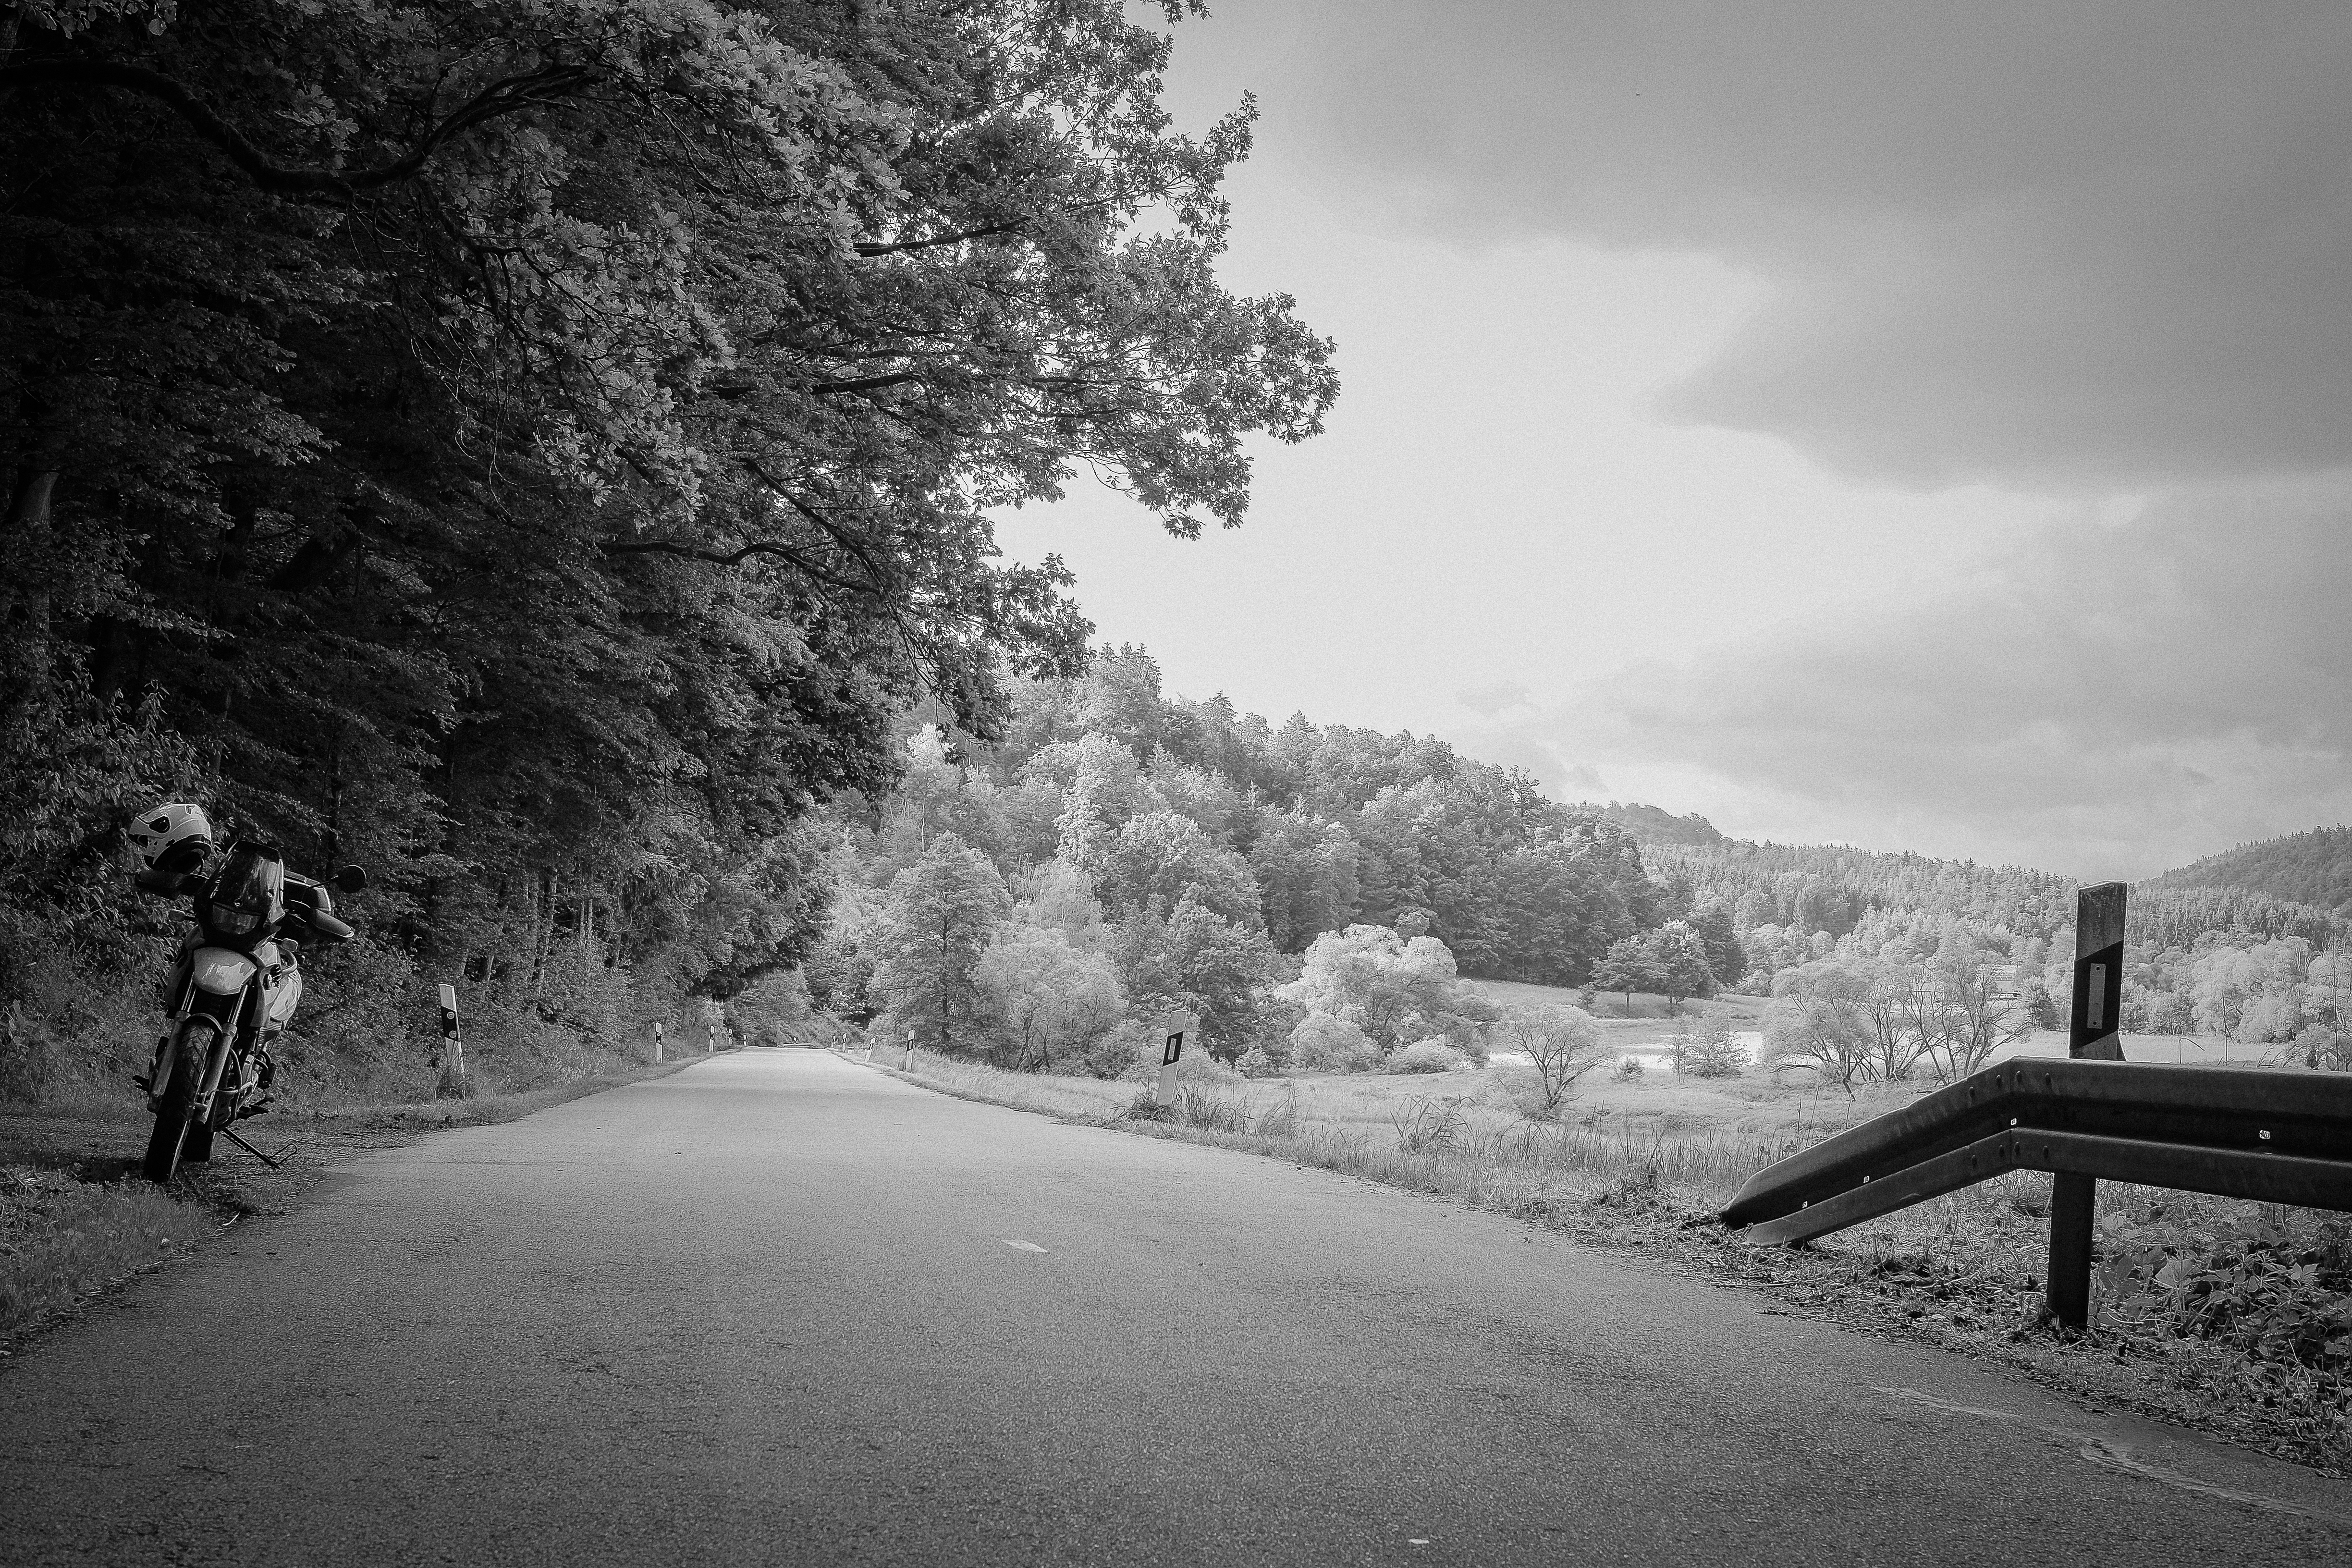
landscape, tree, water, nature, mountain, snow, winter, cloud, black and white, road, mist, white, sunlight, morning, river, stream, motorcycle, weather, contrast, darkness, black, monochrome, season, blackandwhite, infrastructure, landschaft, schwarzweiss, bayern, bavaria, bmw, fluss, regen, motorrad, kontrast, oberpfalz, rural area, monochrome photography, atmospheric phenomenon